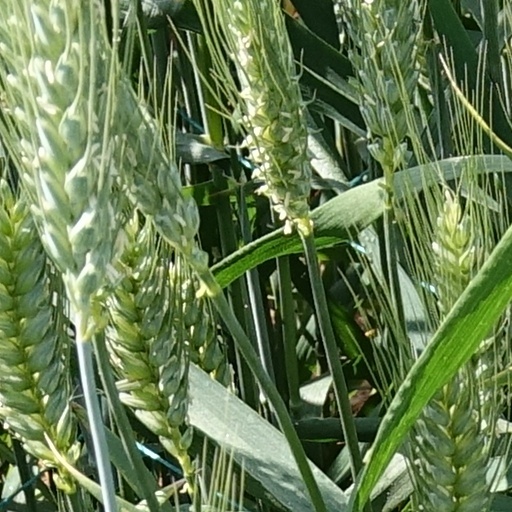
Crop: wheat